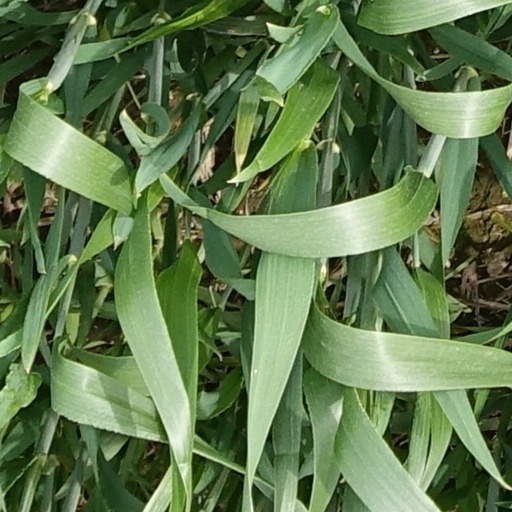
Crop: wheat